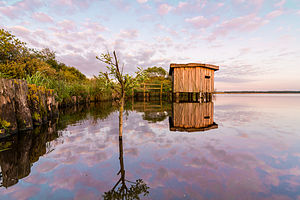
Hohn (kommune)
Aftenstemning ved Hohner See
Hohn er en kommune og en by i det nordlige Tyskland, beliggende i Amt Hohner Harde i den vestlige del af Kreis Rendsborg-Egernførde. Kreis Rendsborg-Egernførde ligger i den centrale del af delstaten Slesvig-Holsten.